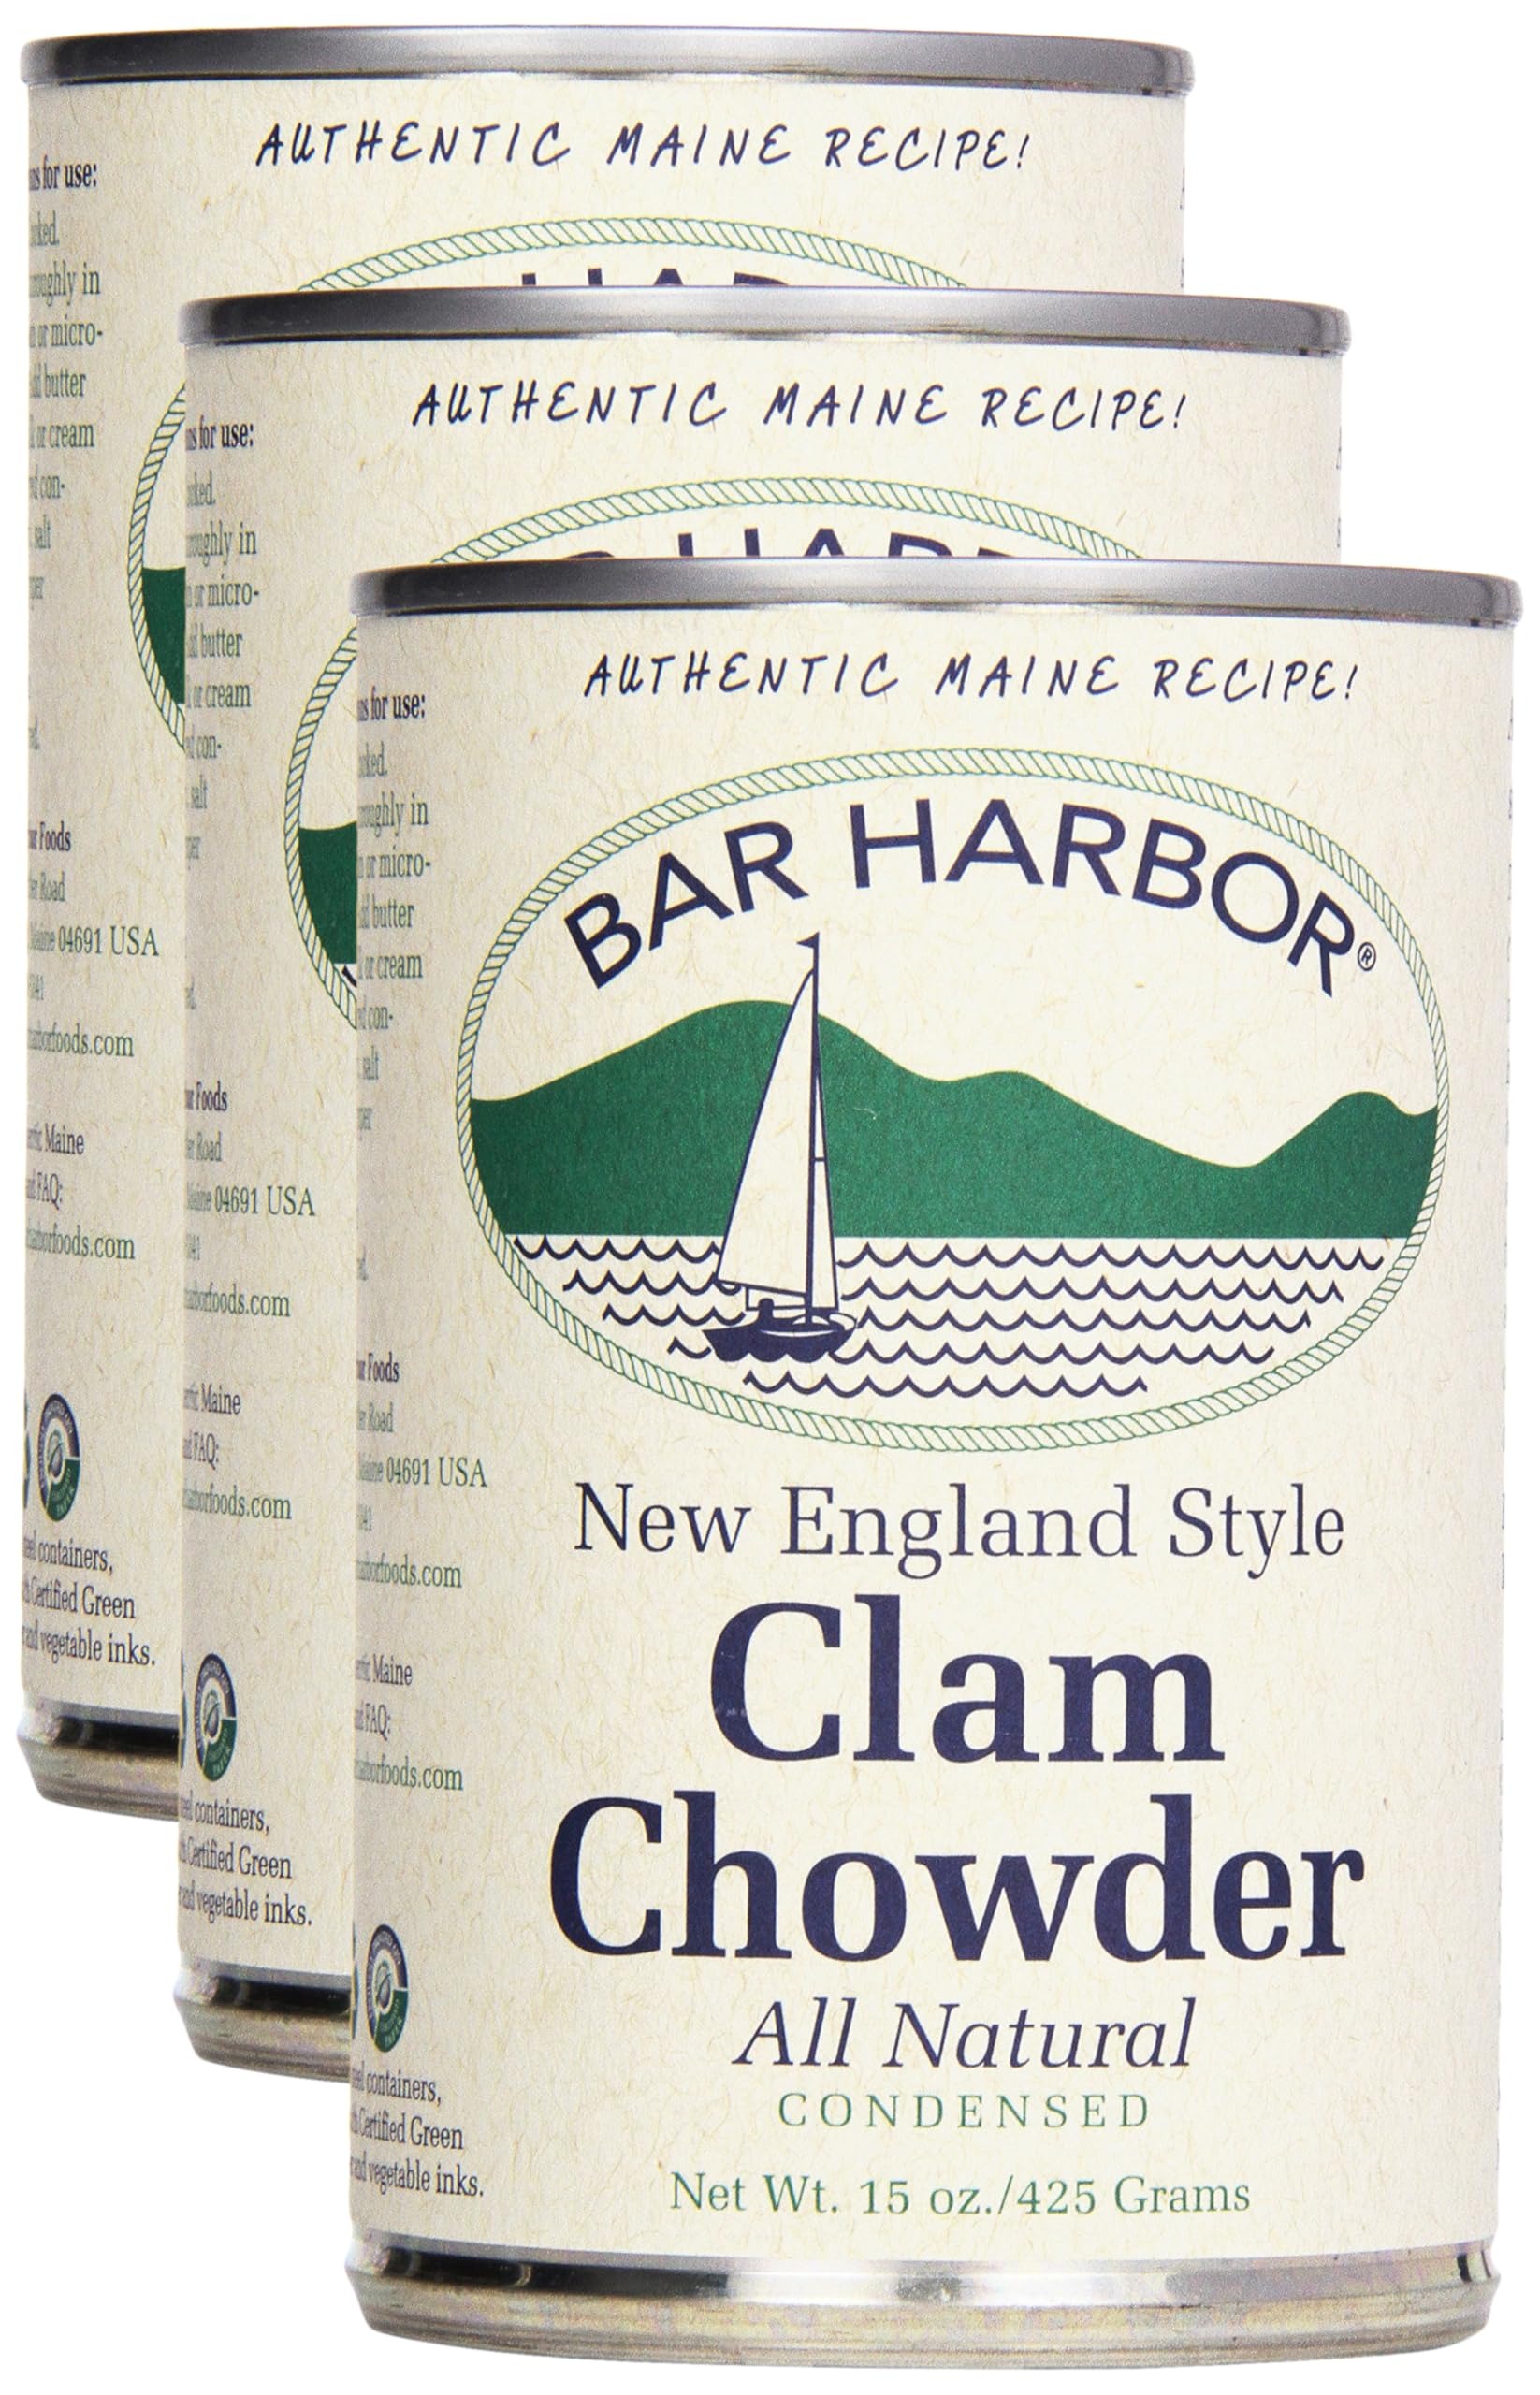
Item Name: Bar Harbor New England Clam Chowder, 15 Ounce (Pack of 3)
Bullet Point 1: The below information is per pack only
Bullet Point 2: Delicious restaurant quality New England clam chowder
Bullet Point 3: Perfect comfort food for a rainy day
Bullet Point 4: Produced in small batches
Bullet Point 5: Made with all natural ingredients
Bullet Point 6: Fresh off the docks of Maine
Value: 45.0
Unit: Fl Oz

Price: 31.81